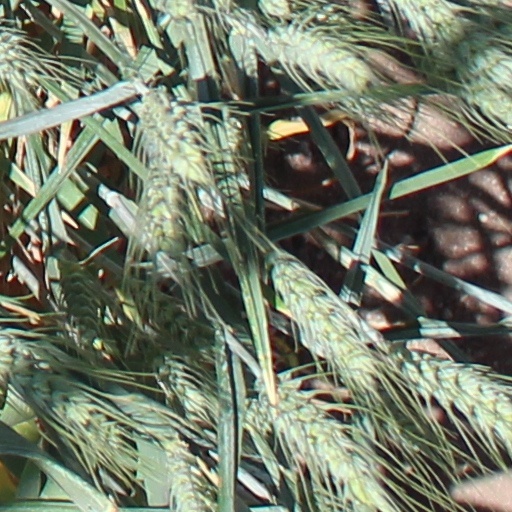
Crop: wheat